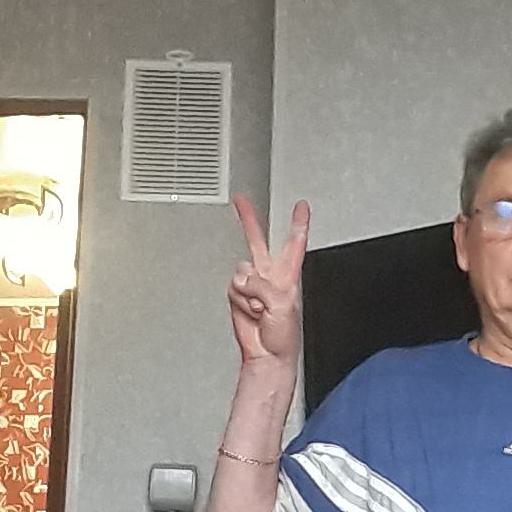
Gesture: peace